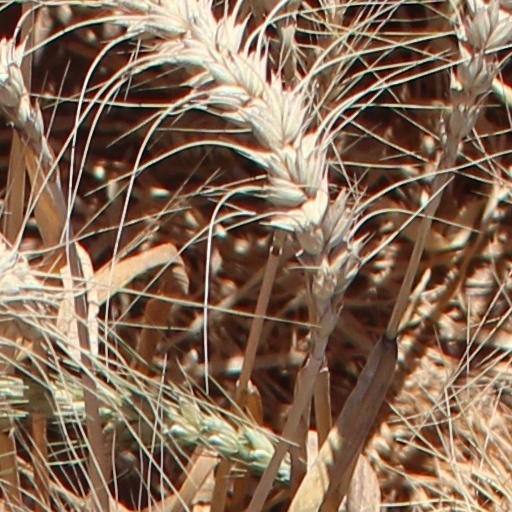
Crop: wheat